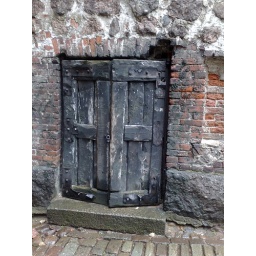
Leaning door in a brick wall in the Vyborg castle.